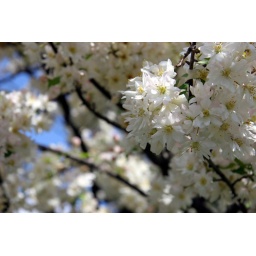
White cherry blossoms on a tree within the White House's ground